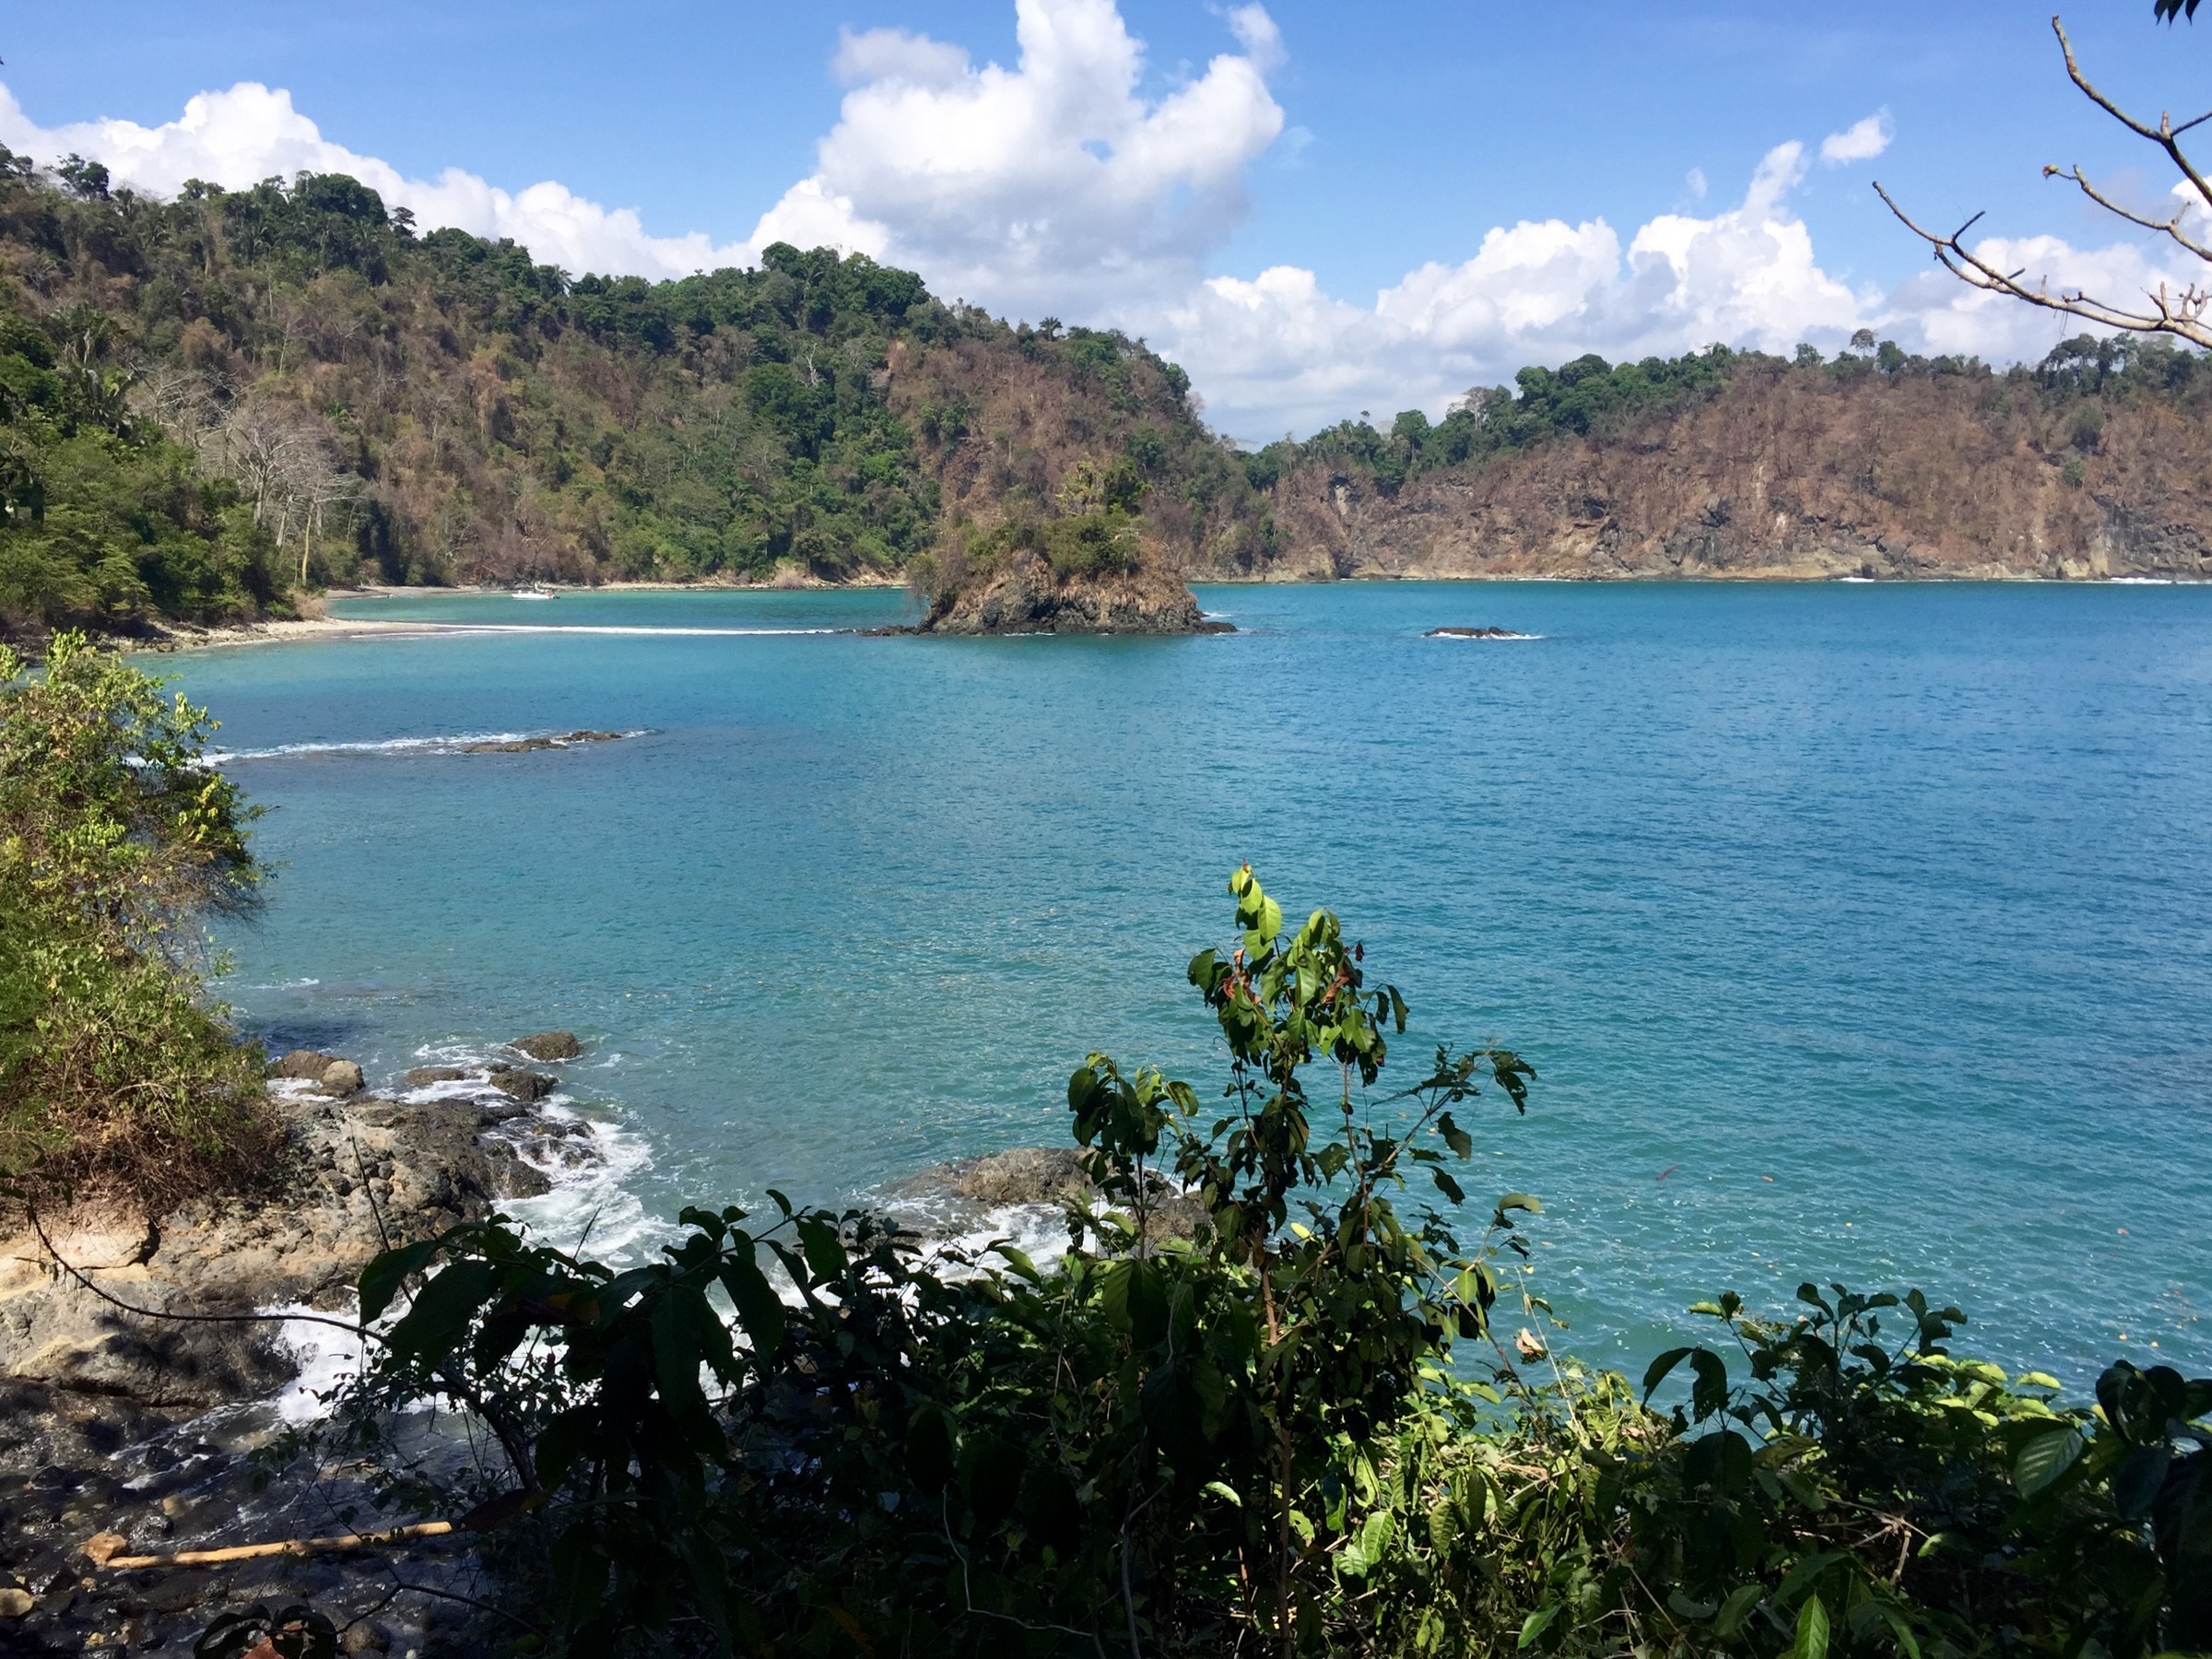
landscape, nature, natural, ocean, sea, summer, nature landscape, sky, blue, green, trees, mountains, clouds, outdoor, season, sunny, bright, color, scene, scenic, environment, tranquil, travel, day, costa rica, manuel antonio, exotic, peaceful, beautiful, wild, water, tourism, tranquility, vacation, scenery, beach, leisure